Harriet Robinson Scott

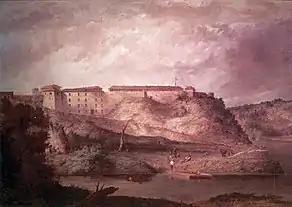
Fort Snelling (painting by Seth Eastman)

Once they were married, Harriet left St. Peter's Agency and went to live with Dred at Fort Snelling. Officers at the fort referred to her in their records as "Har.Etheldred" or "H.Dread."